Tell It to the Marines (1926 film)

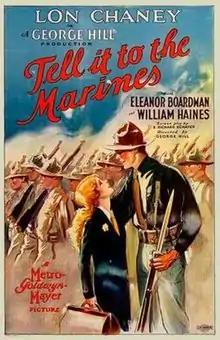

Tell It to the Marines is a 1926 American silent romantic drama film directed by George W. Hill and starring Lon Chaney, William Haines, and Eleanor Boardman. The film follows a Marine recruit and the sergeant who trains him. It was the biggest box office success of Chaney's career and the second biggest moneymaker of 1926/1927.